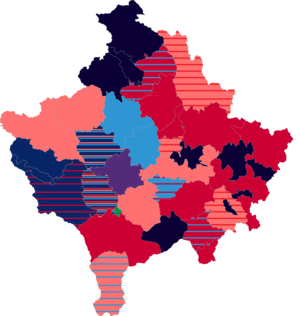
Carte du Kosovo pour les élections de 2019
Les élections législatives kosovares de 2019 ont lieu le 6 octobre 2019 afin d'élire les 120 députés de la 7ᵉ législature de l'Assemblée du Kosovo pour un mandat de quatre ans.